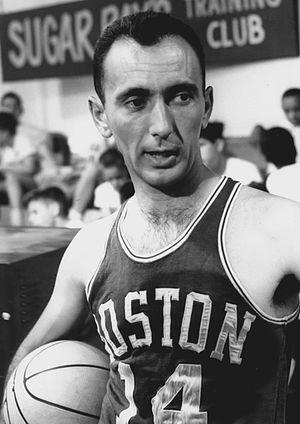
Robert Joseph Cousy, dit Bob Cousy, né le 9 août 1928 à New York, est un joueur américain de basket-ball. Surnommé « Cooz », il joue l’essentiel de sa carrière dans les années 1950 au sein des Celtics de Boston. Ambidextre, il est le meneur de la franchise pendant une grande partie de sa suprématie sur la National Basketball Association.